Albanian–Eastern Romance linguistic parallels

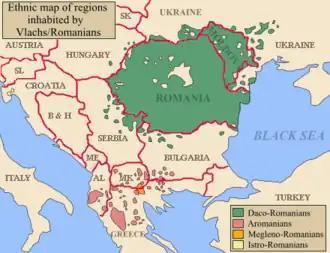
The four Eastern Romance languages in the early 20th century

Eastern Romance is a Romance language family spoken by about 25 million people primarily in Southeastern Europe. Its most spoken variant, Romanian (or Daco-Romanian), is the official language of Romania and Moldova. A second variant, Aromanian, is spoken by about 350,000 people in Albania, southwestern Bulgaria, northern Greece and North Macedonia. The third variant, Megleno-Romanian, exists in the Meglen region in southeastern North Macedonia and northern Greece. The fourth variant, Istro-Romanian, is spoken in eight settlements in Istria (in Croatia). The four variants developed from a common ancestor, known as Common Romanian. The venue of the formation of Proto-Romanian is debated. Some scholars propose that the Roman province of Dacia Traiana (which existed to the north of the Lower Danube from 106 AD to 271) was included in the Romanians' homeland. Other scholars say that Proto-Romanian descended from the Vulgar Latin spoken in the south-Danubian Roman provinces and the Romanians' ancestors started to settle in most regions of Romania only in the 12th century.